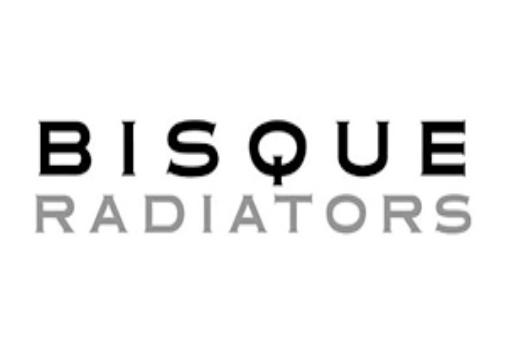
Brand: bisque
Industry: Necessities